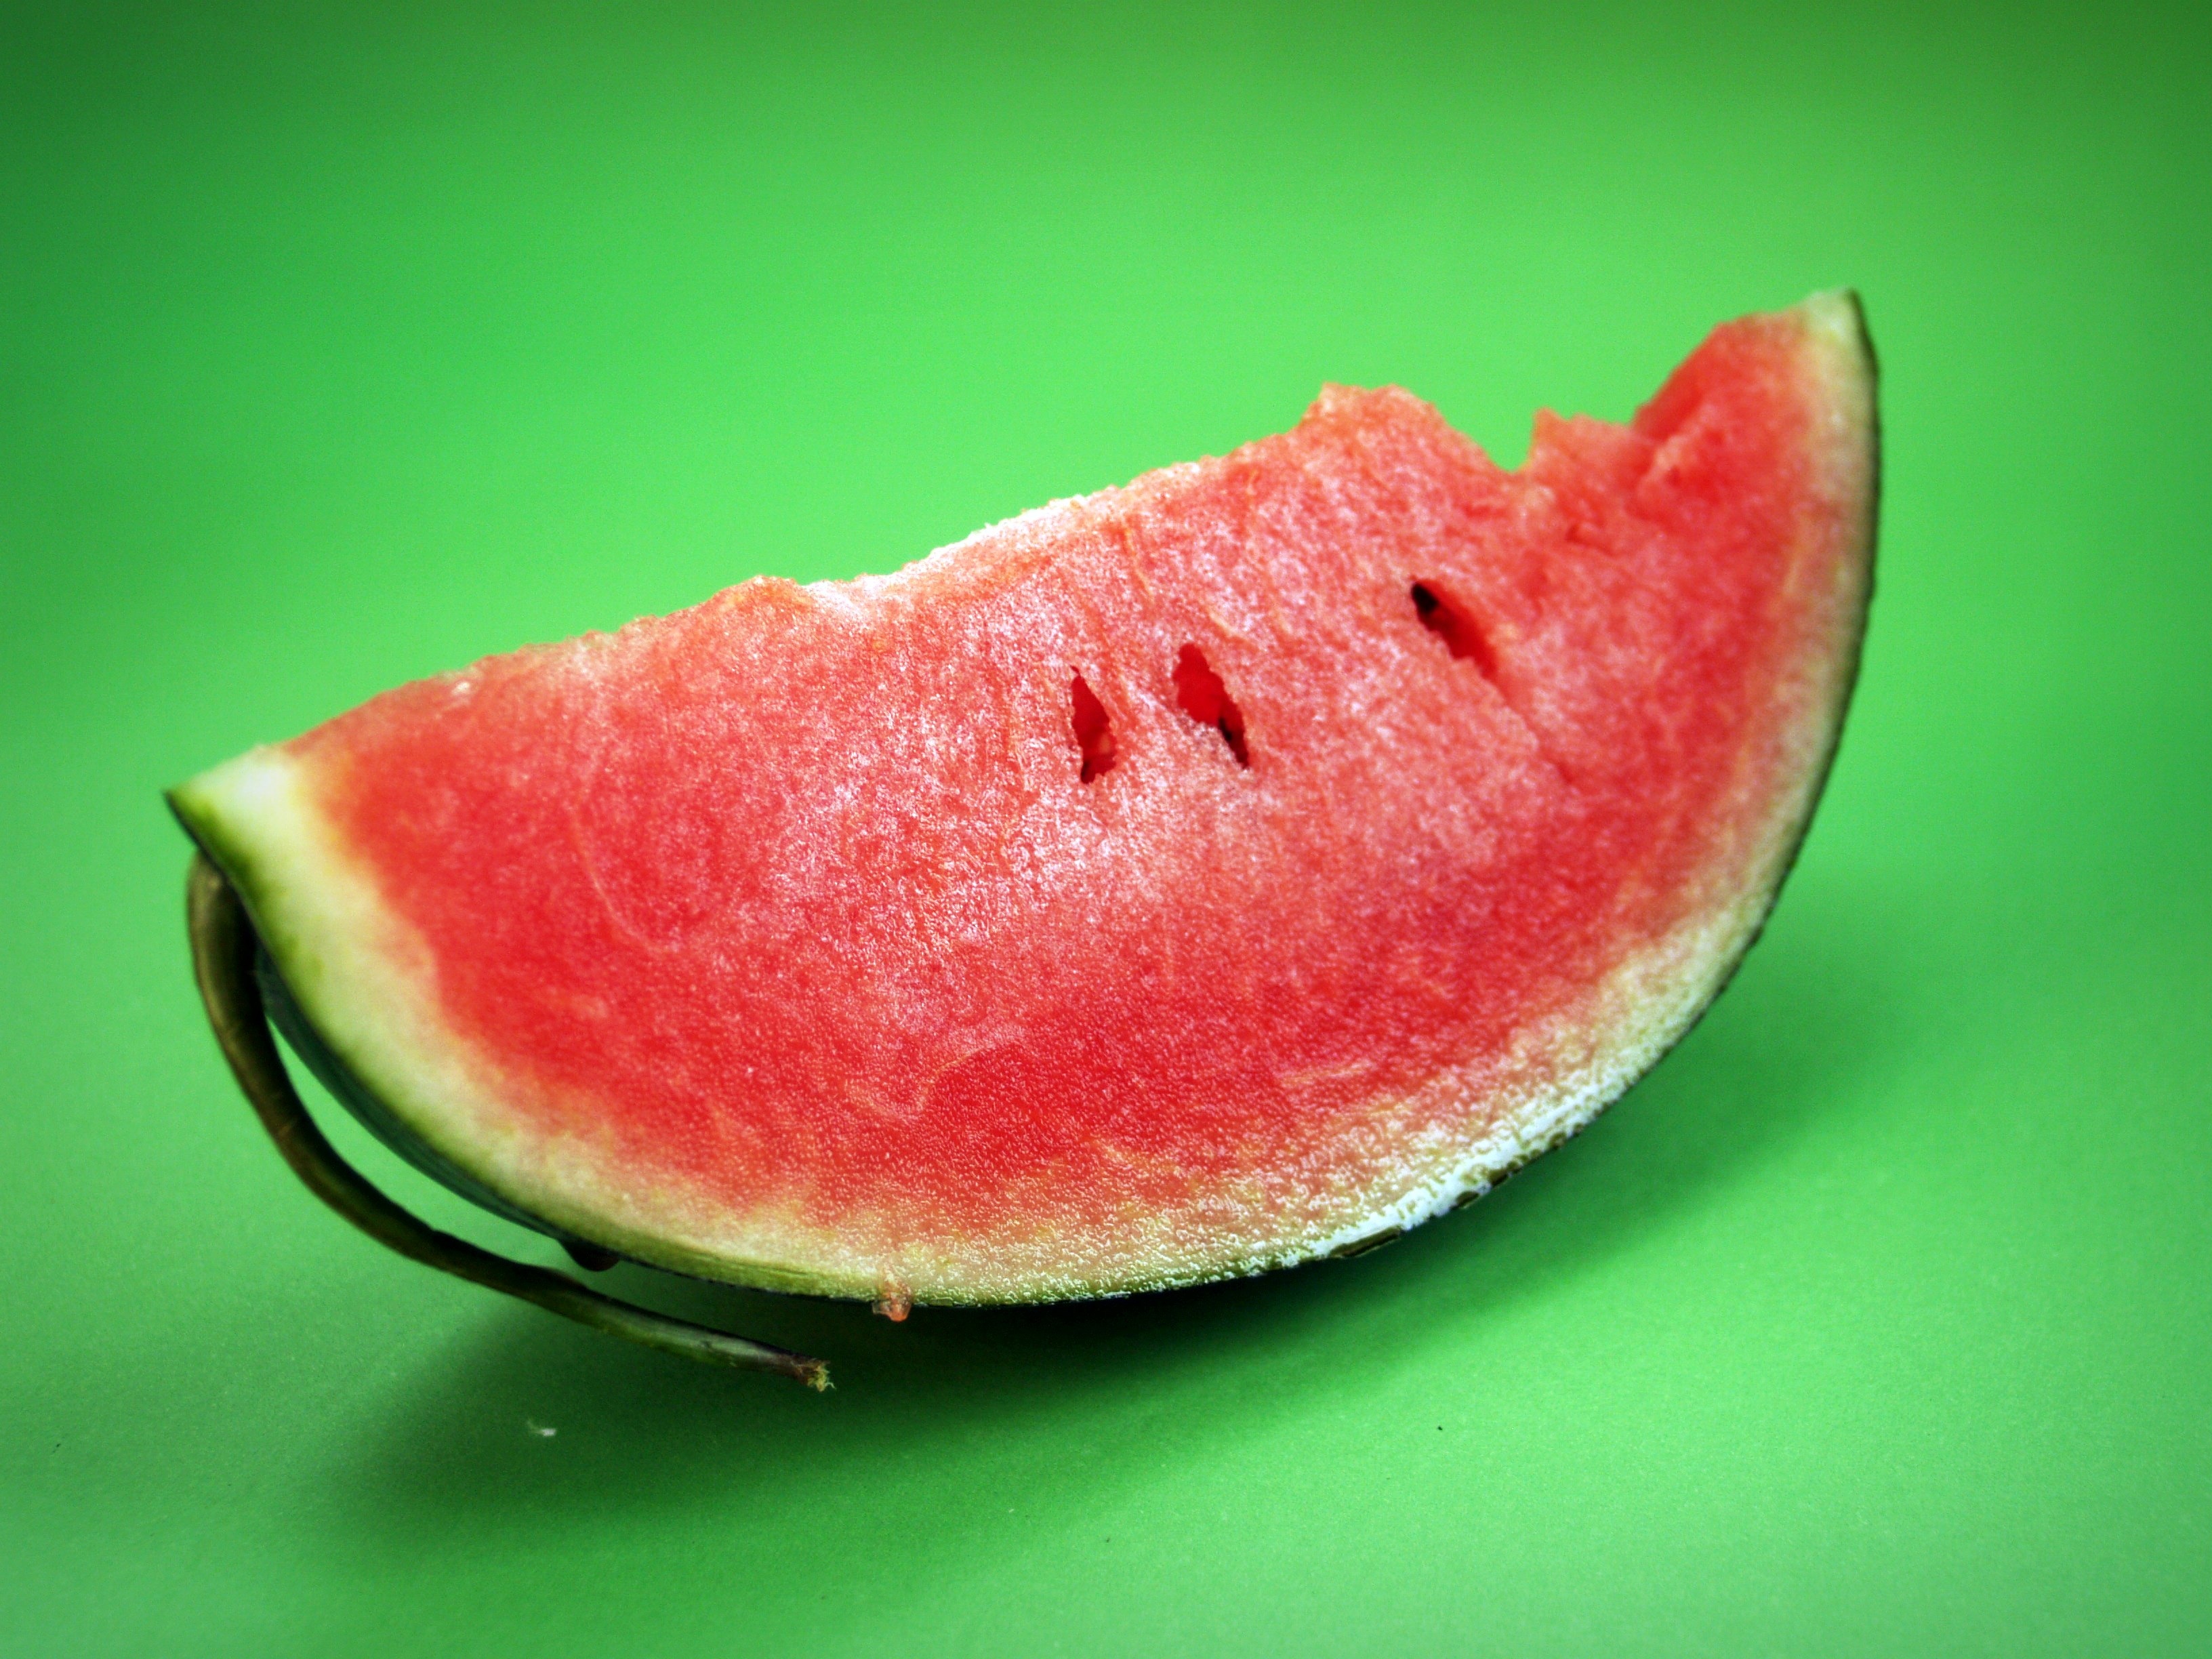
plant, white, fruit, sweet, isolated, food, red, produce, tropical, studio, fresh, juicy, healthy, snack, dessert, eat, watermelon, delicious, slice, health, cut, vitamin, background, nutrition, refreshment, diet, healthy food, melon, portion, flowering plant, sweet food, eating healthy, seeded, diet food, watermelon white background, watermelon isolated, watermelon slice, seeded watermelon, land plant, citrullus, cucumber gourd and melon family